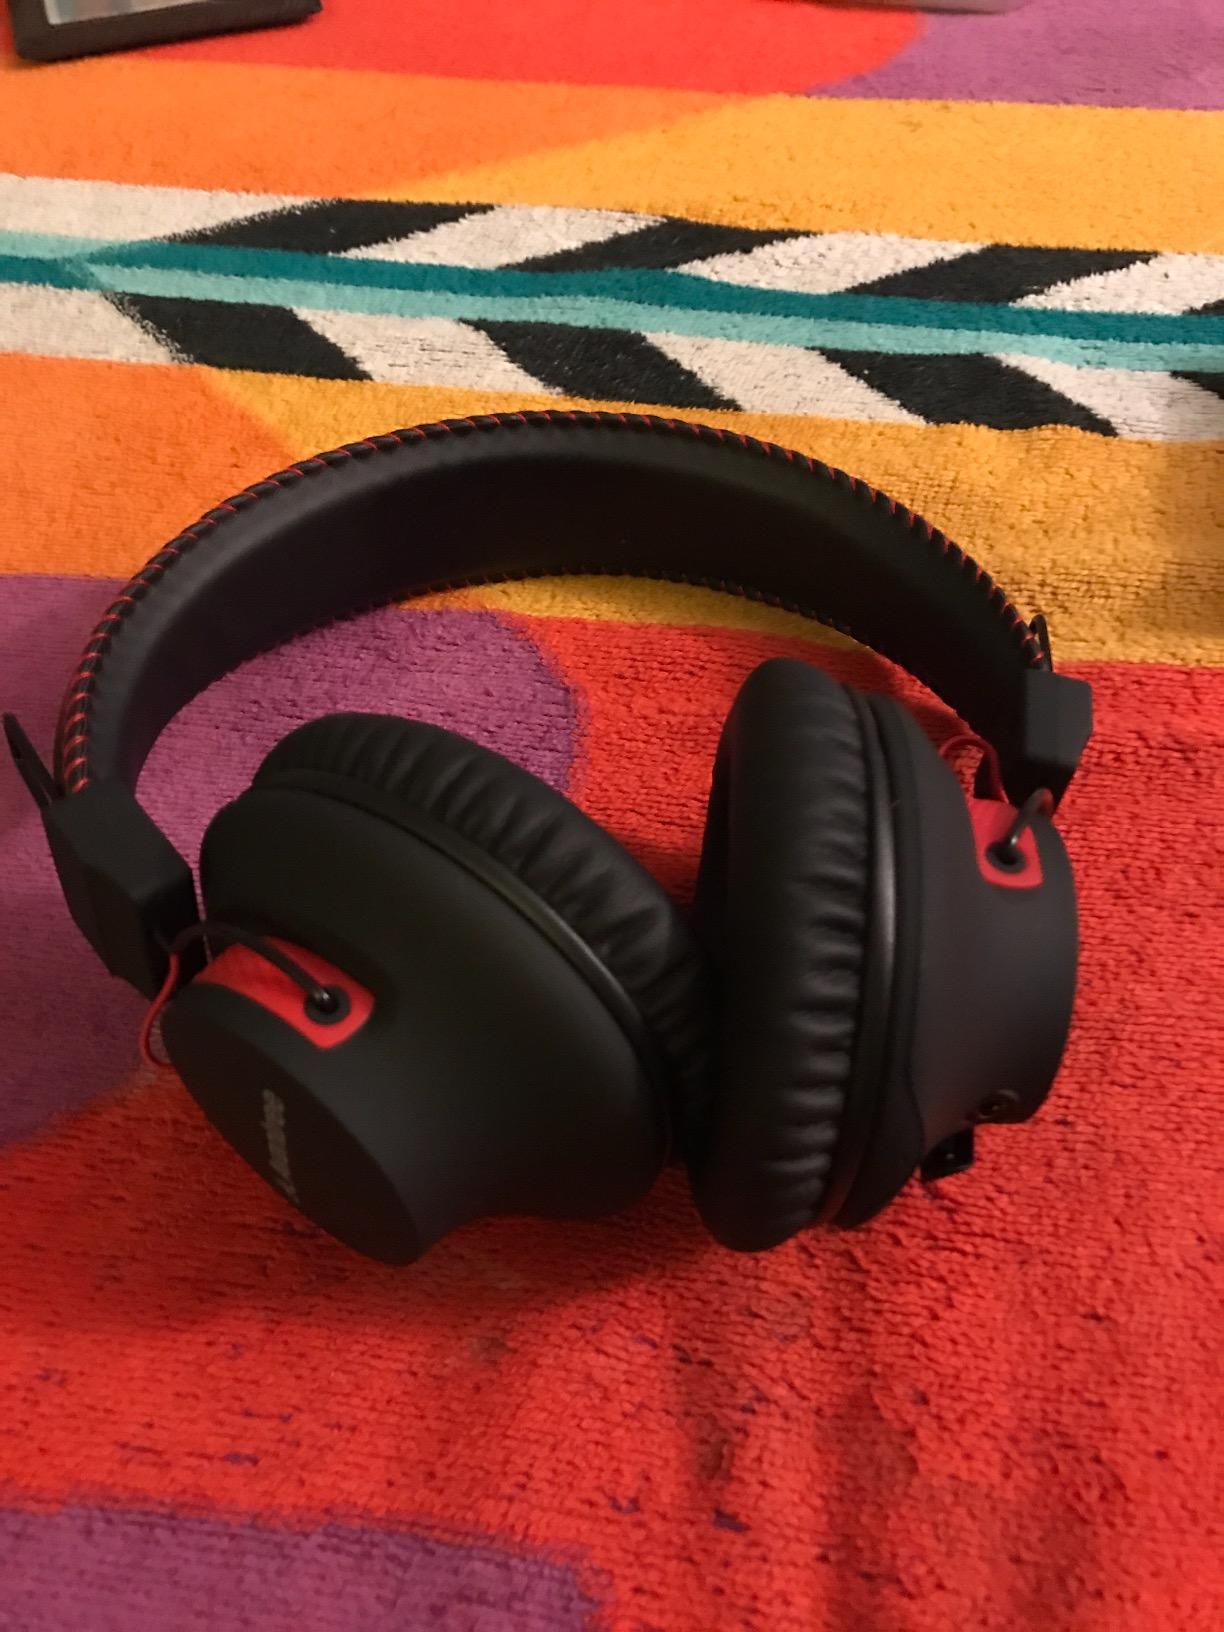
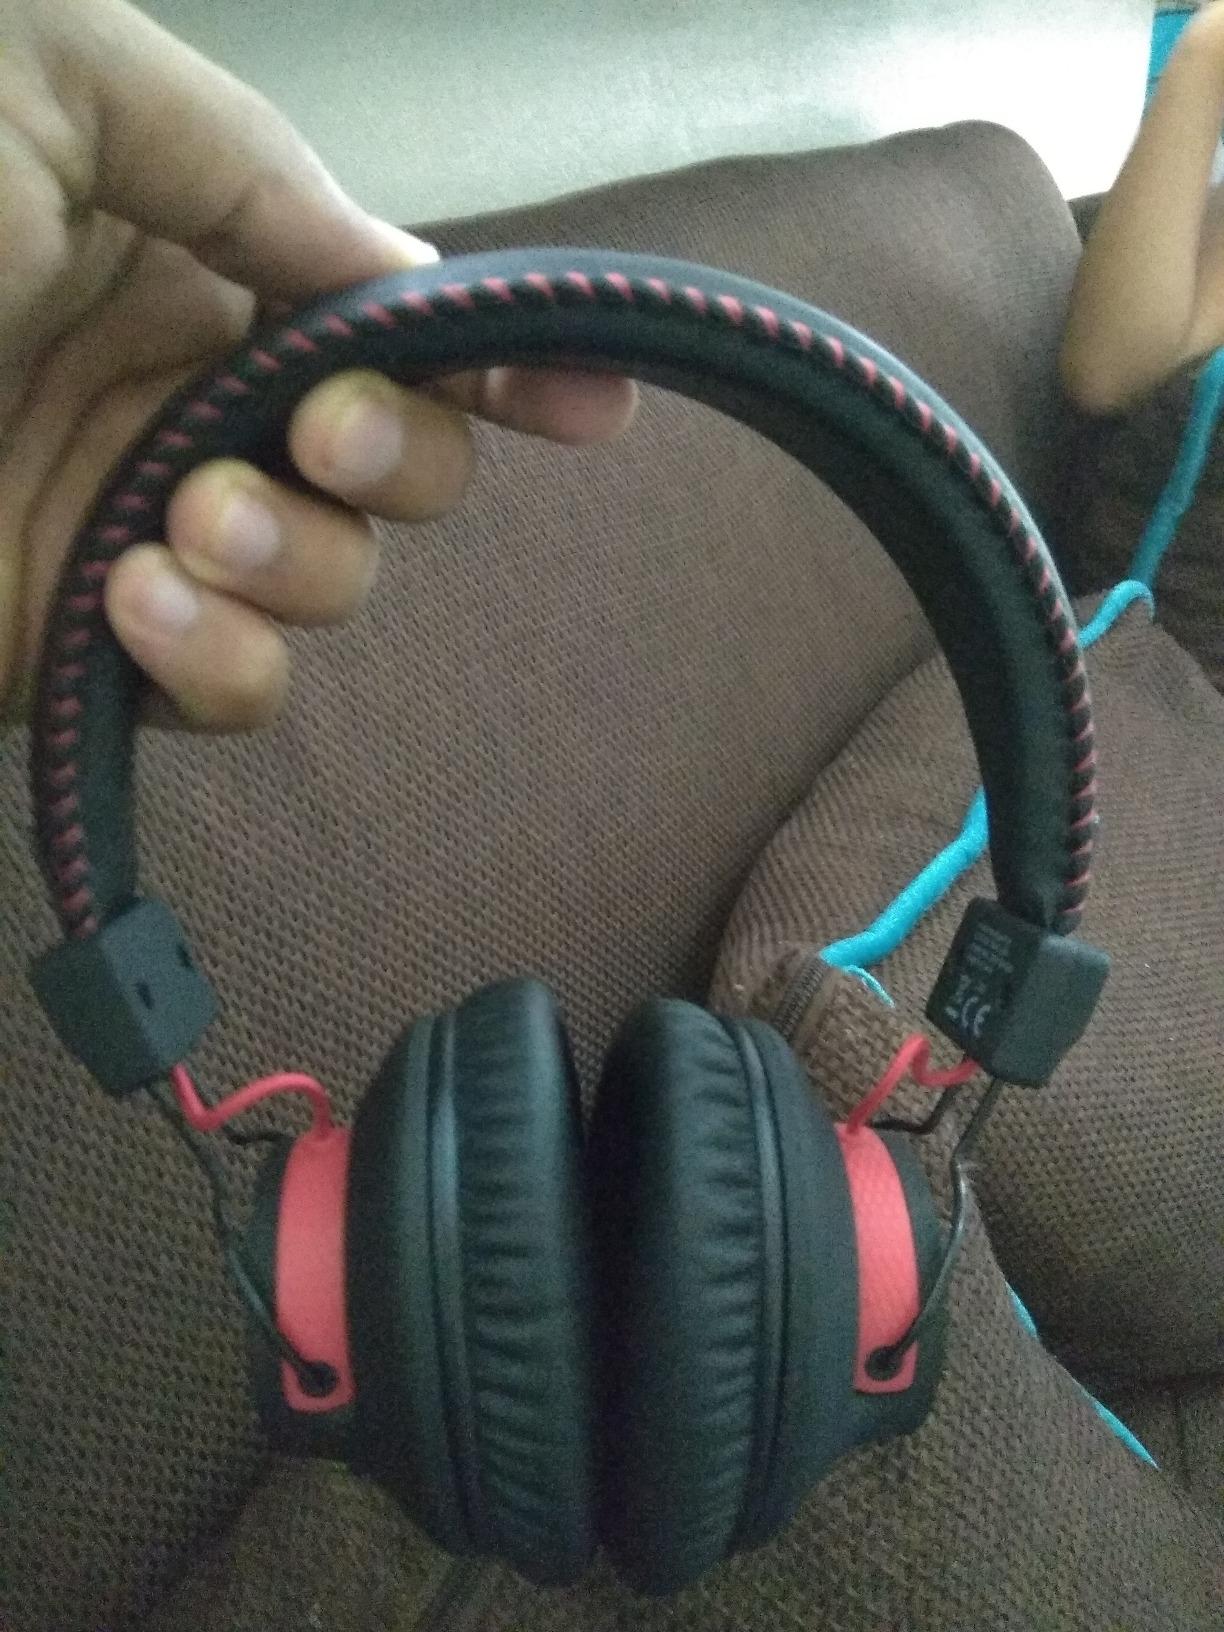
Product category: headphones
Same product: yes